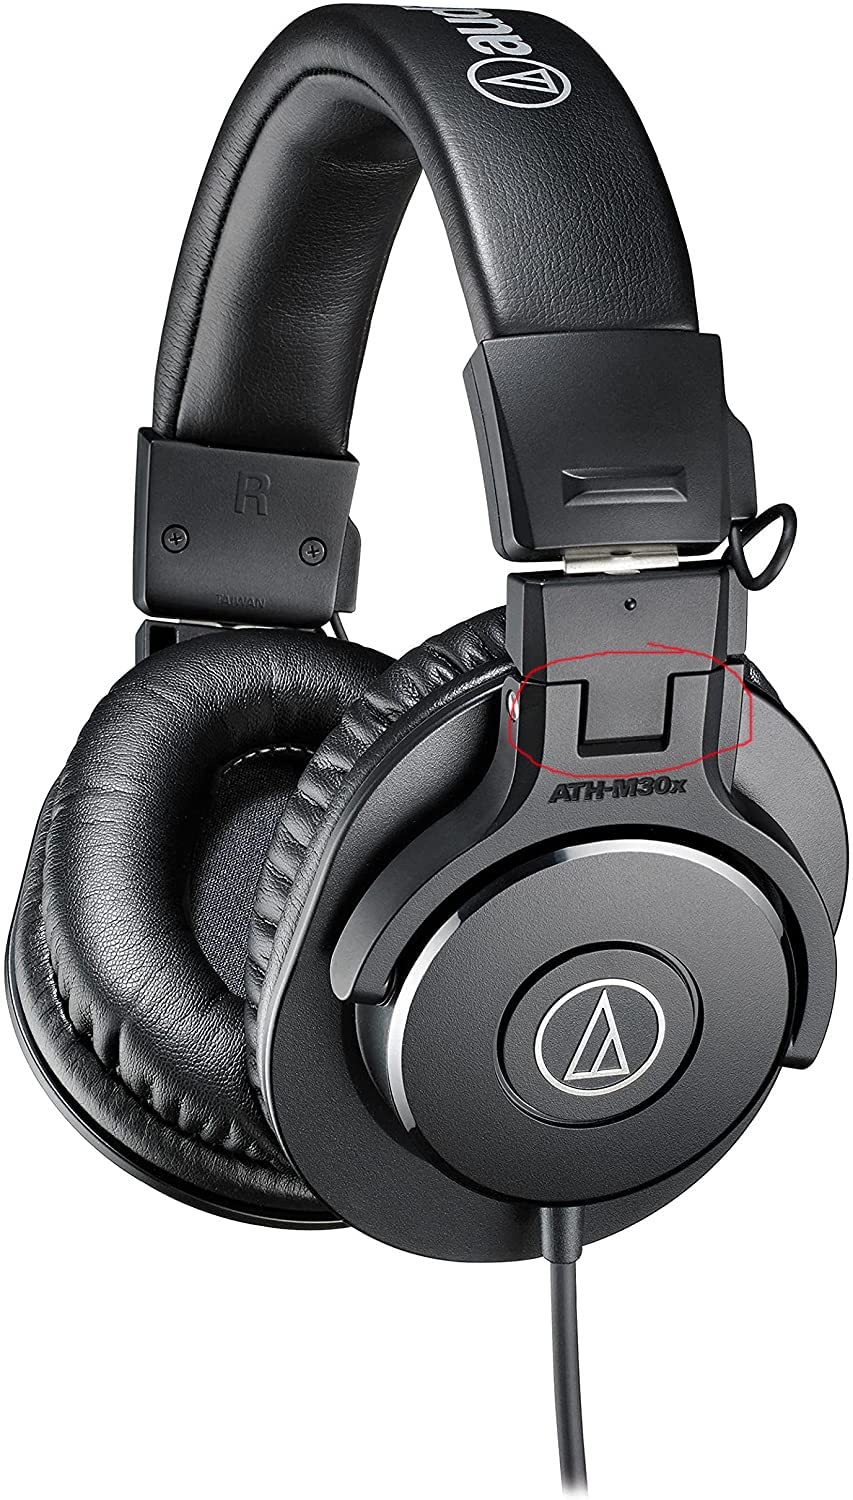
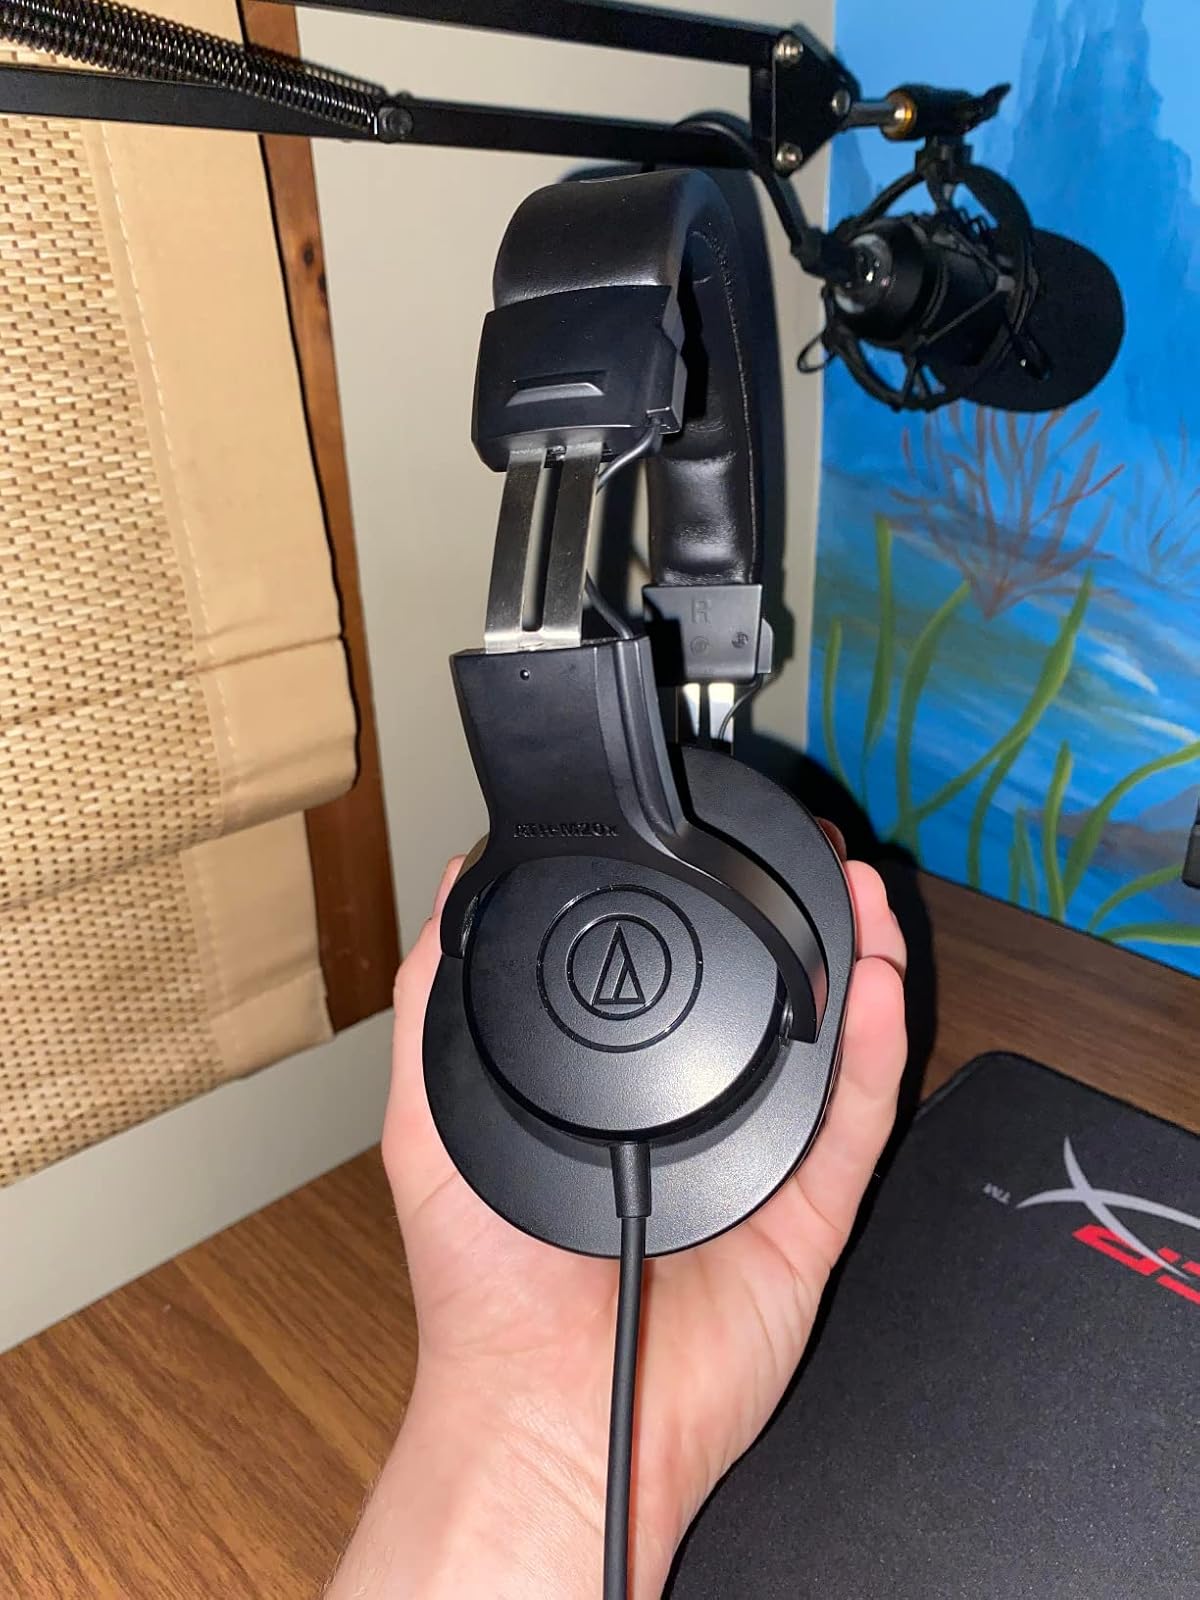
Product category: headphones
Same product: no